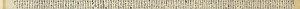
Zhu Yunming, né en 1460 ou 1461, mort en 1526 ou 1527, est un calligraphe, peintre et poète chinois.